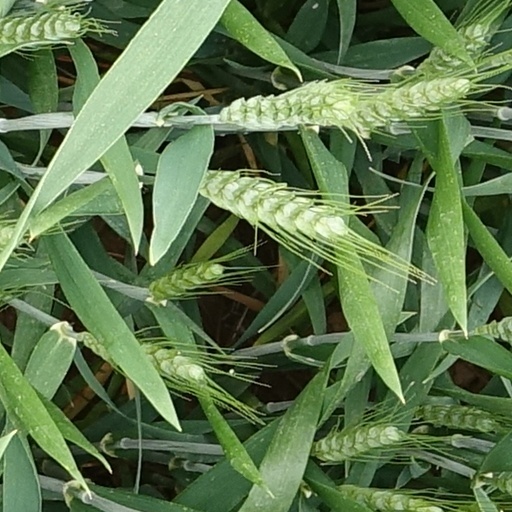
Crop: wheat